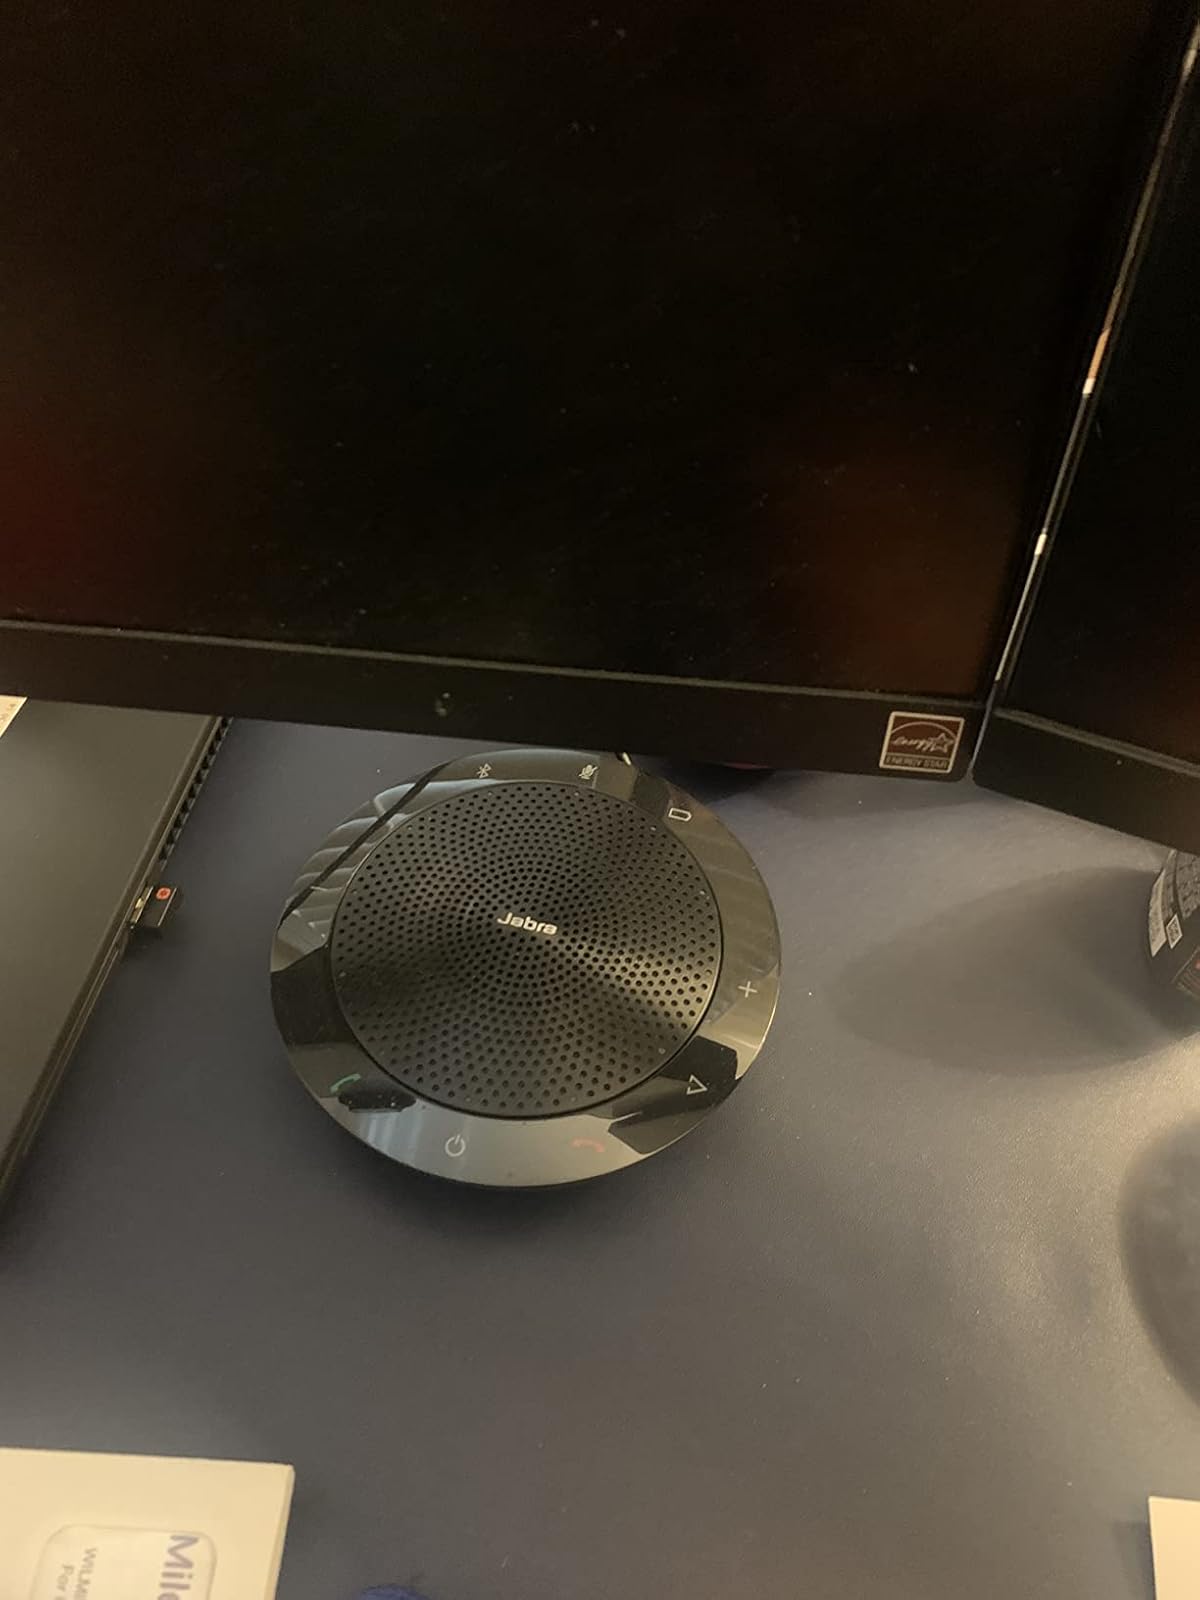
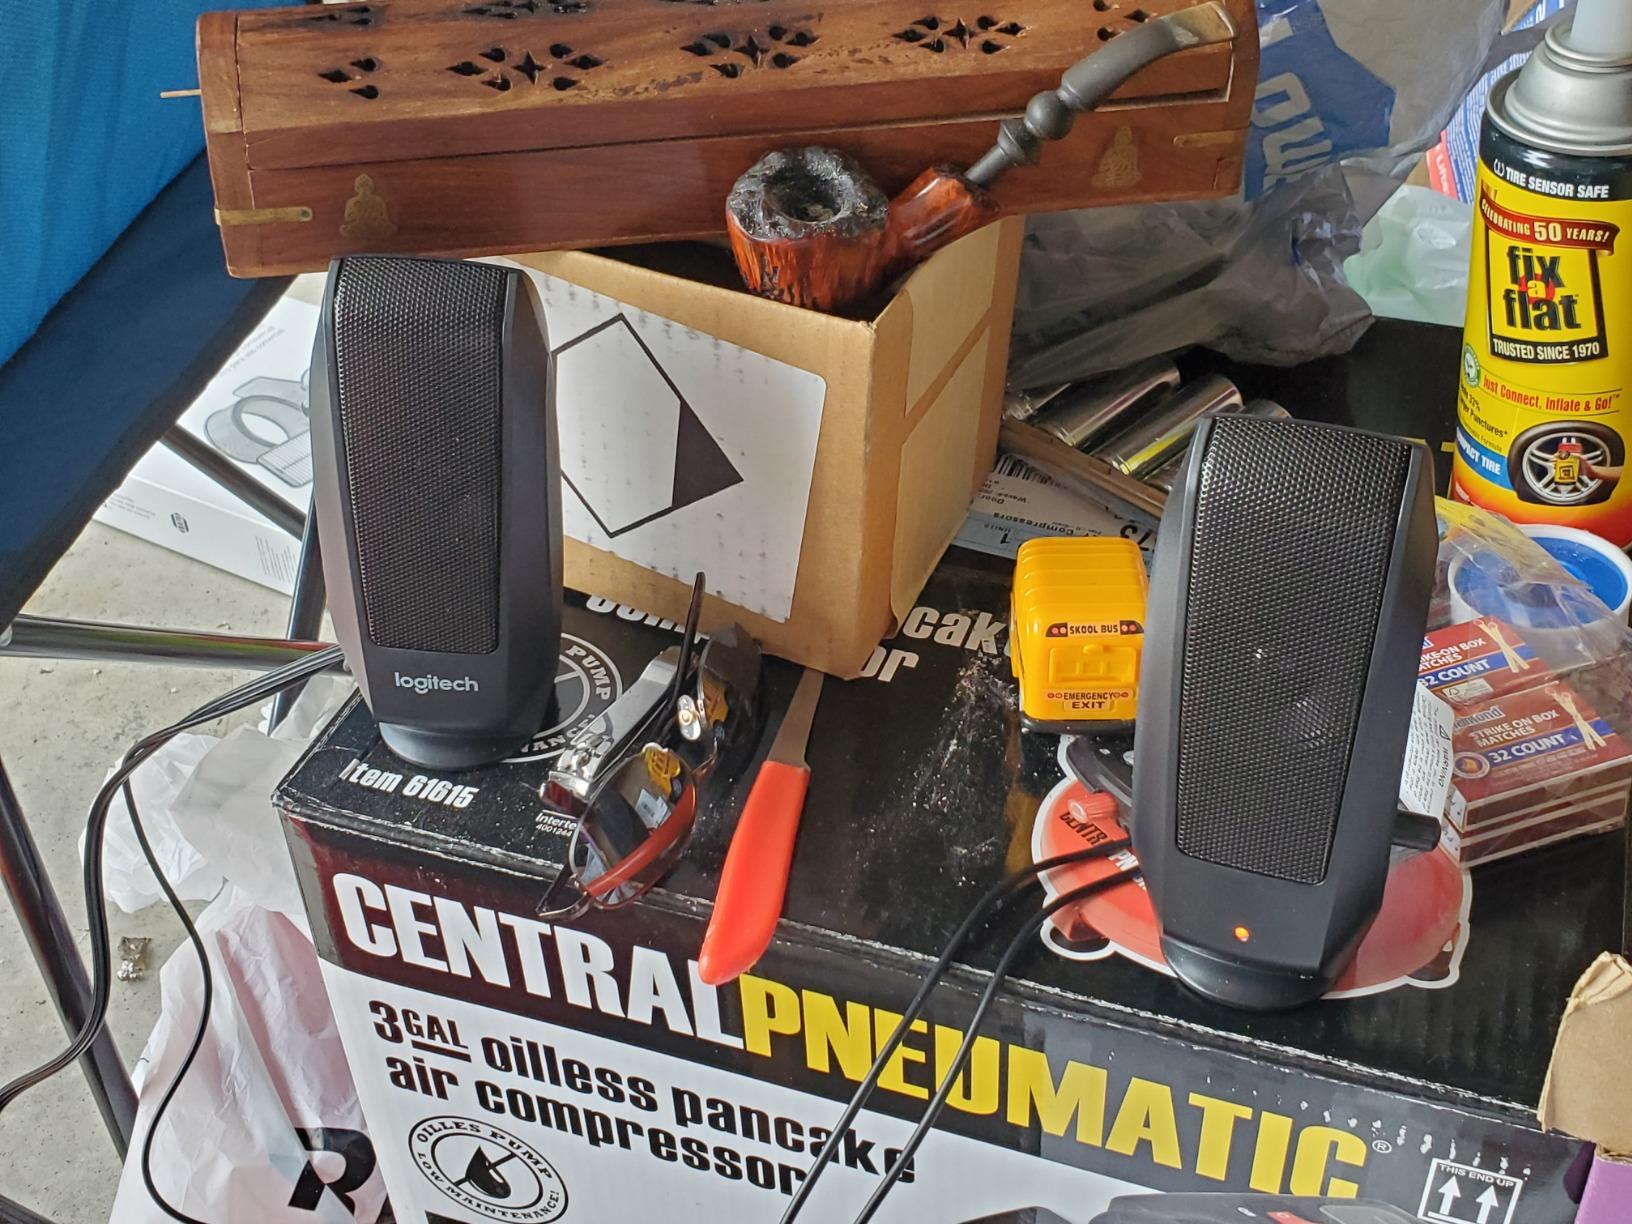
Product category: speaker
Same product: no